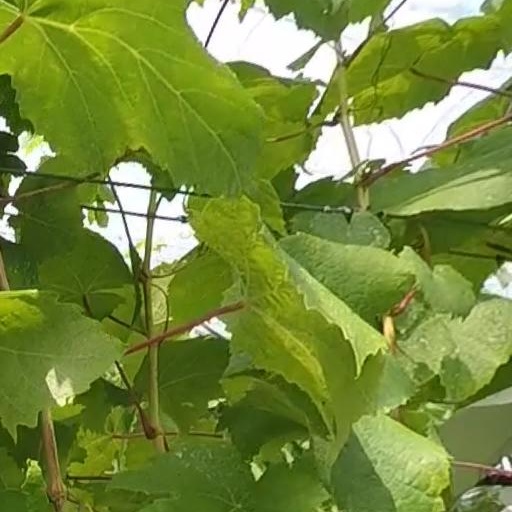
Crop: grape